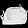
Label: Bag